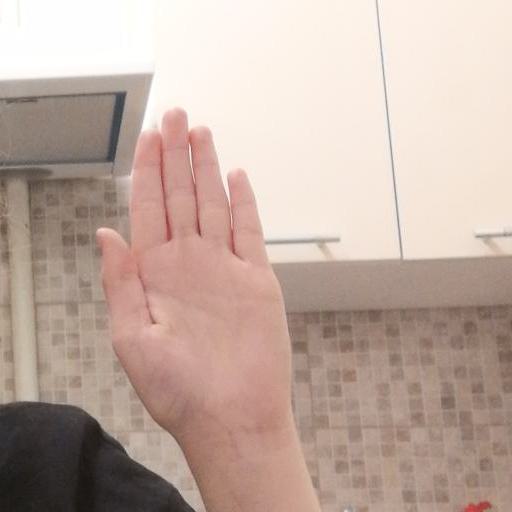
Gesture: stop